Cash on Demand

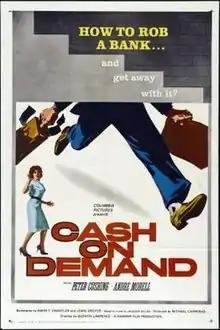
Original theatrical poster

Cash on Demand is a 1961 British black and white second feature neo noir crime thriller film directed by Quentin Lawrence and starring Peter Cushing and André Morell. The screenplay was adapted from the Sept.24, 1960 "Associated Television Theatre 70" teleplay "The Gold Inside", also directed by Lawrence, and featuring André Morell and Richard Vernon in the same roles. Filming ran from April 4, 1961 to April 16, 1961, and although Hammer considered it one of their best films, it wasn't distributed in UK for some reason until December 13, 1963, and even today it is not shown frequently at all on TV. The British print was 18 minutes shorter than the US print.